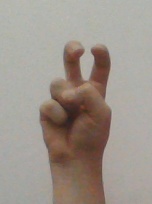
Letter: toot